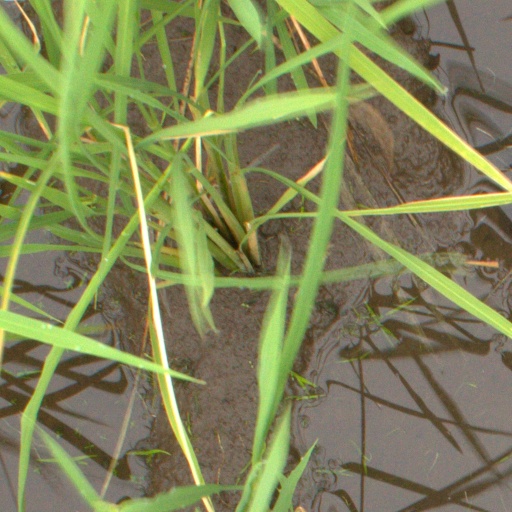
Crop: rice